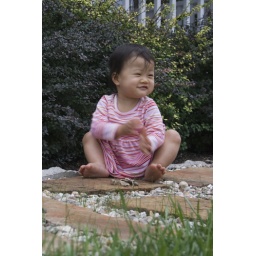
Reagan in pink striped dress in front yard - 22